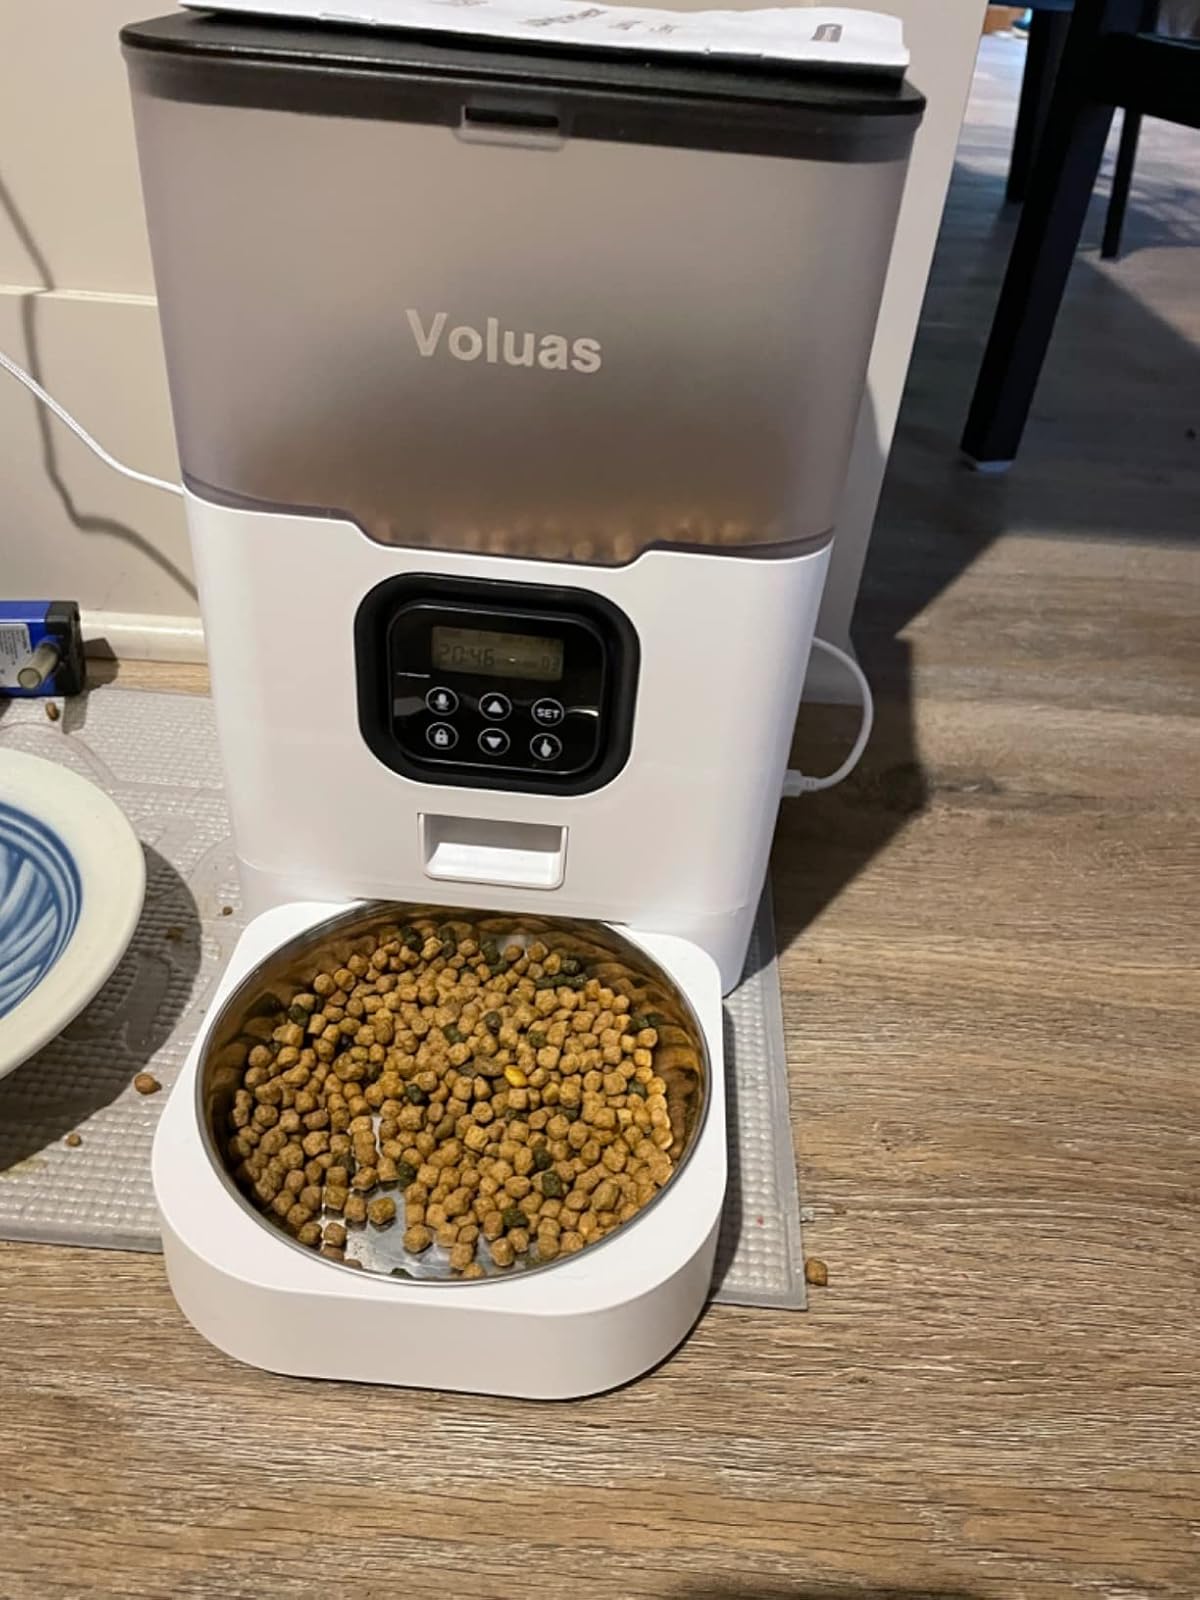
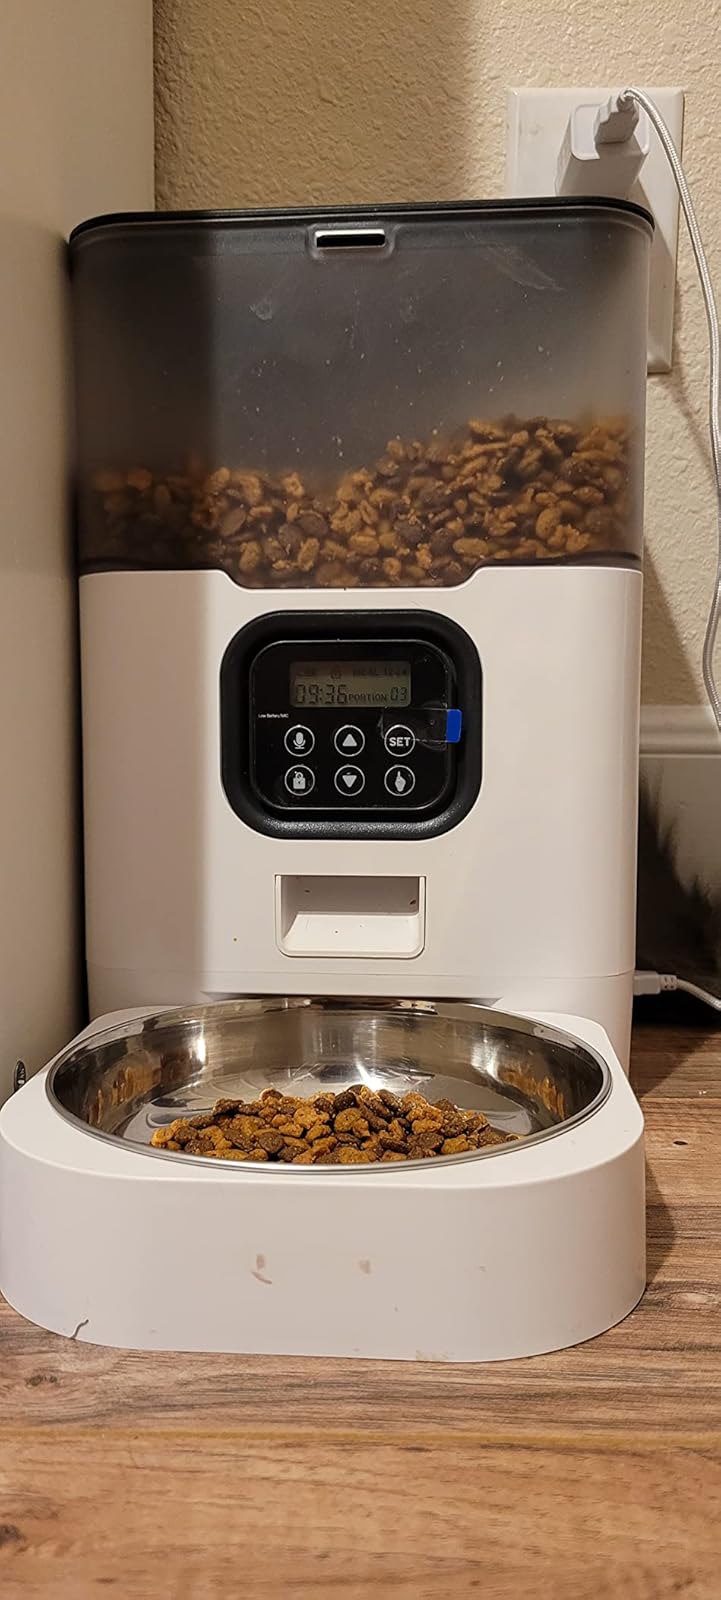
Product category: items_feeder
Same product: yes